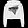
Label: Pullover